Fulking

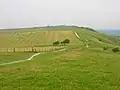
Perching Hill from Fulking Hill

Fulking was originally part of the parish of Edburton. The parish was unusual in that part lay in Bramber rape and Burbeach hundred and part in Lewes rape and Poynings hundred (usually parish boundaries followed rape boundaries). The civil parish of Fulking was created from the eastern half of the ancient parish (sometimes referred to as 'the ecclesiastical parish') in 1894, after the creation of the administrative counties of West Sussex (which incorporated Bramber Rape) and East Sussex (which incorporated Lewes Rape) in 1889. The remainder of Edburton was added to Upper Beeding parish in 1933. Fulking transferred from East Sussex to West Sussex with the creation of Mid Sussex District in 1974.